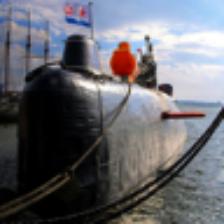
Label: NonHuman